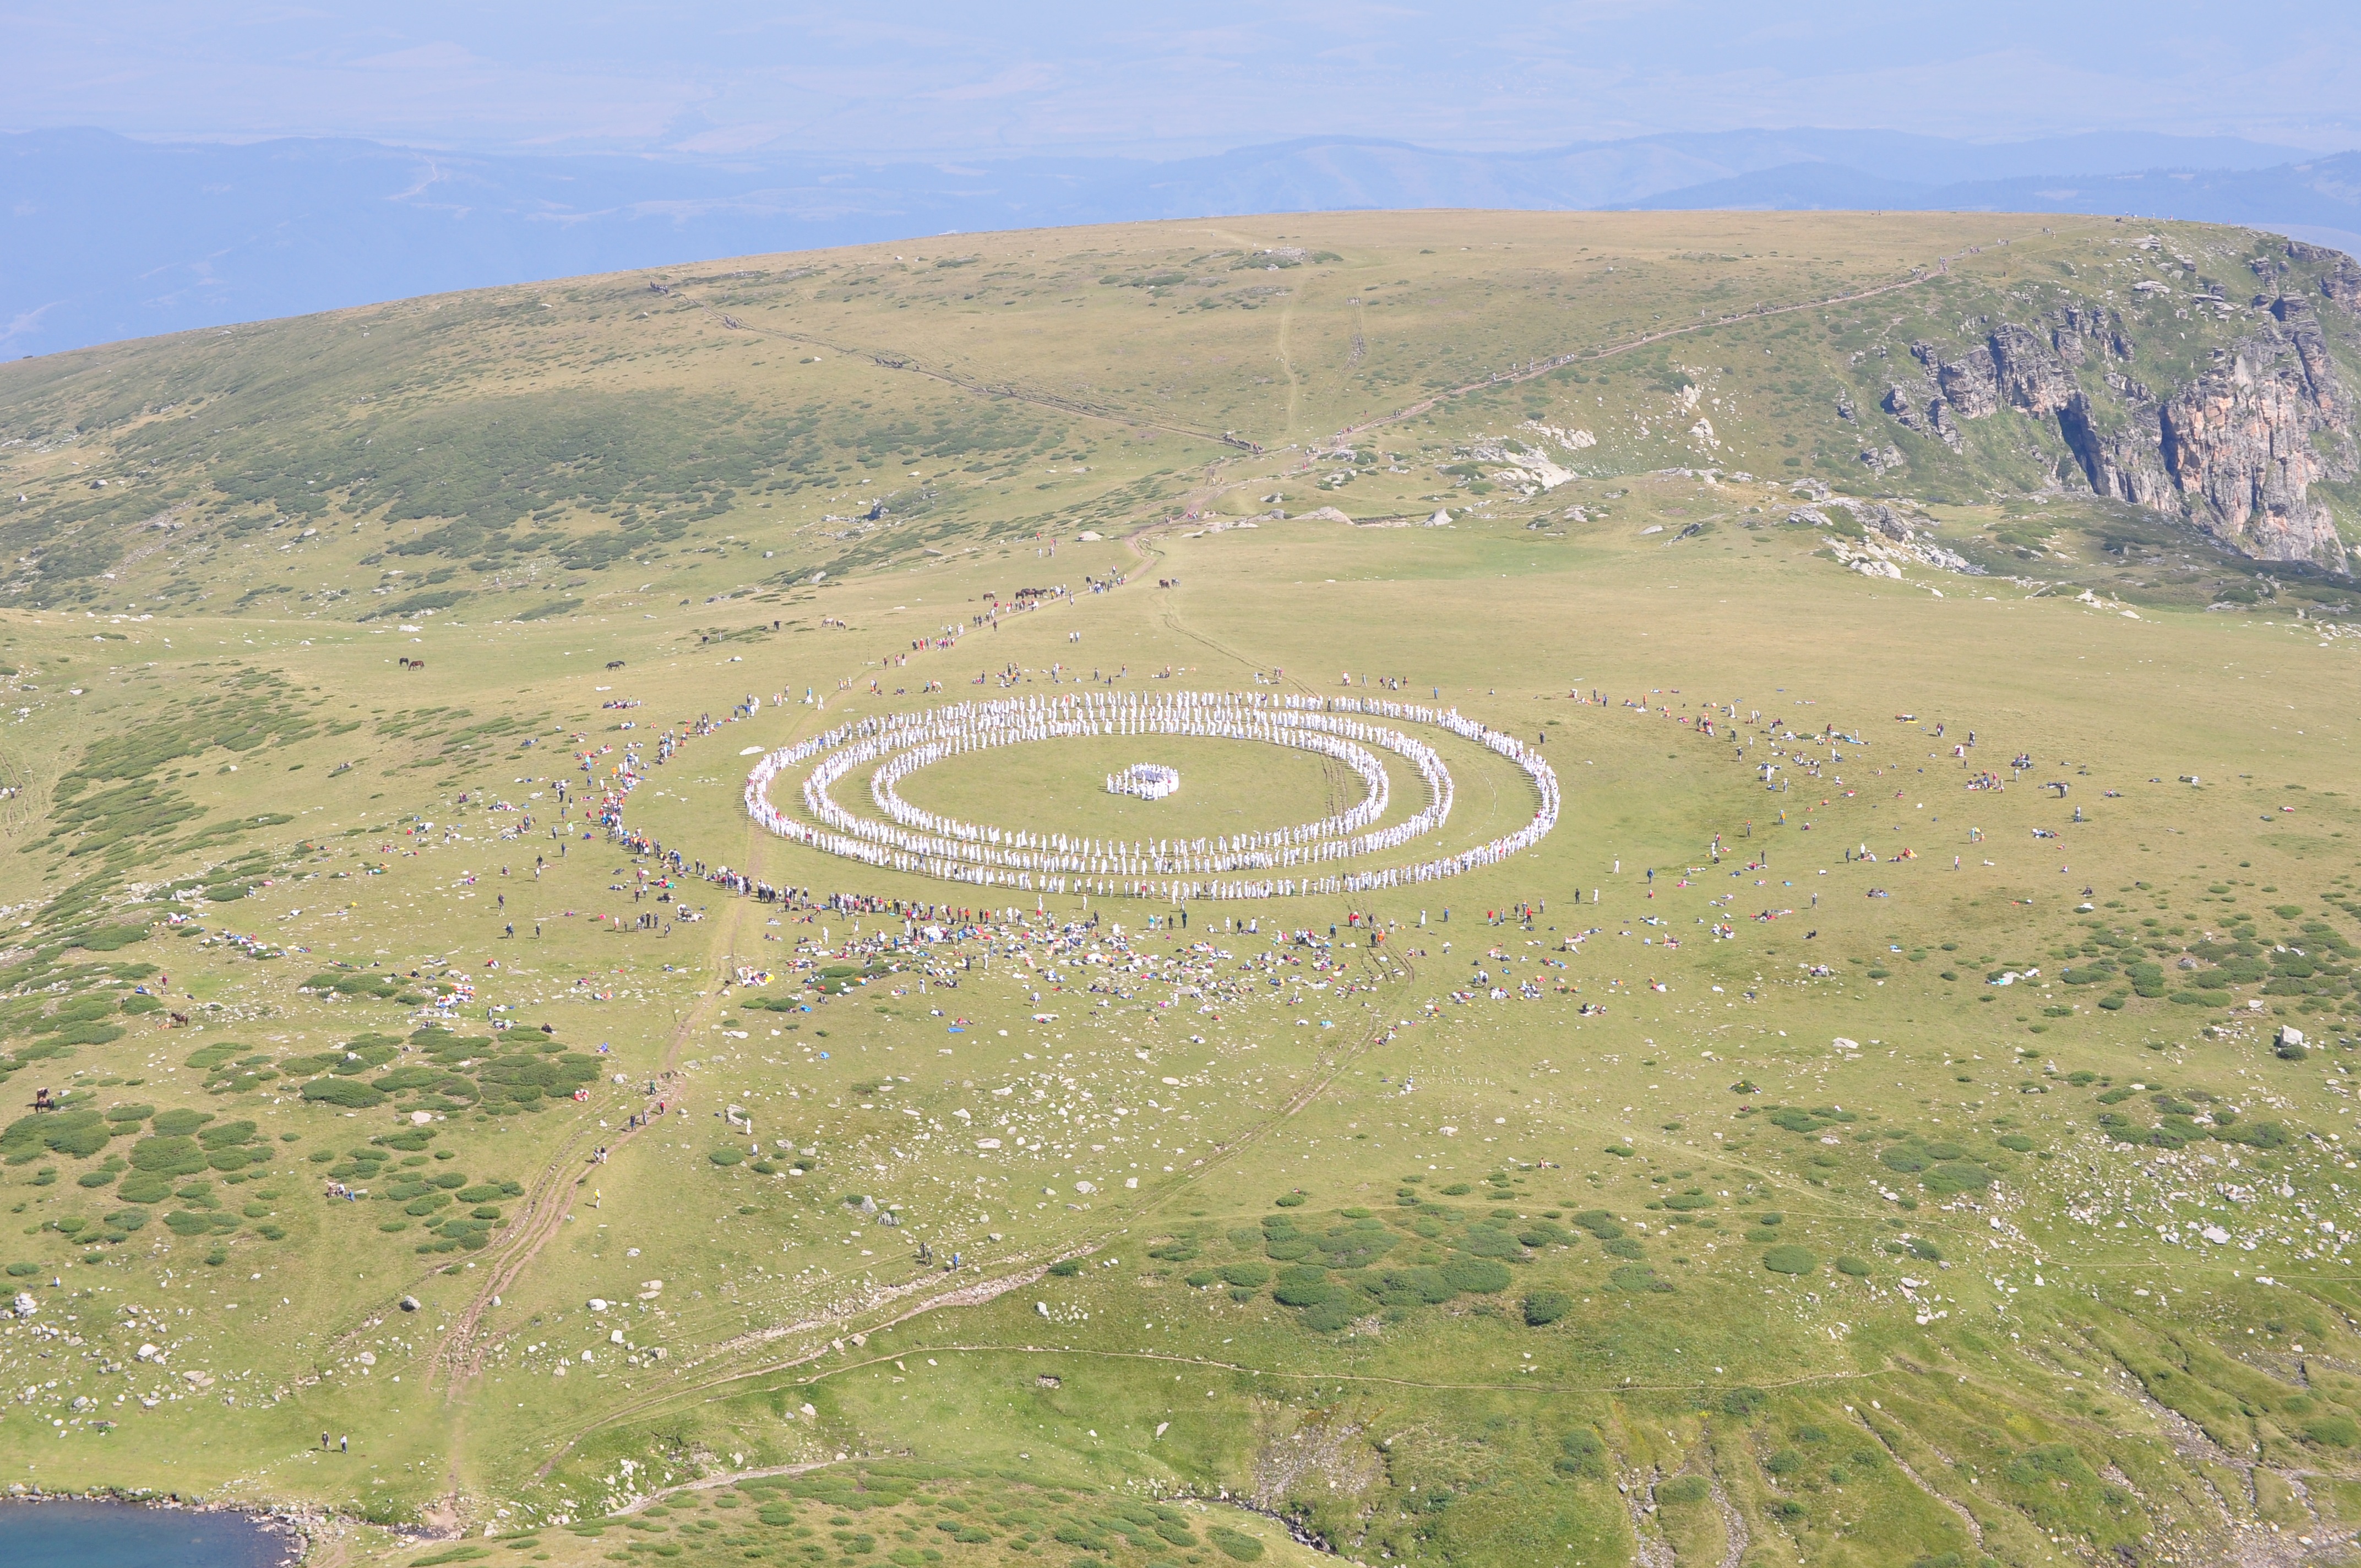
landscape, coast, mountain, people, hill, valley, mountain range, dance, reservoir, terrain, ridge, plain, grassland, plateau, circles, fell, ecosystem, bulgaria, steppe, aerial photography, mountain pass, geographical feature, mountainous landforms, rila, paneurhythmy